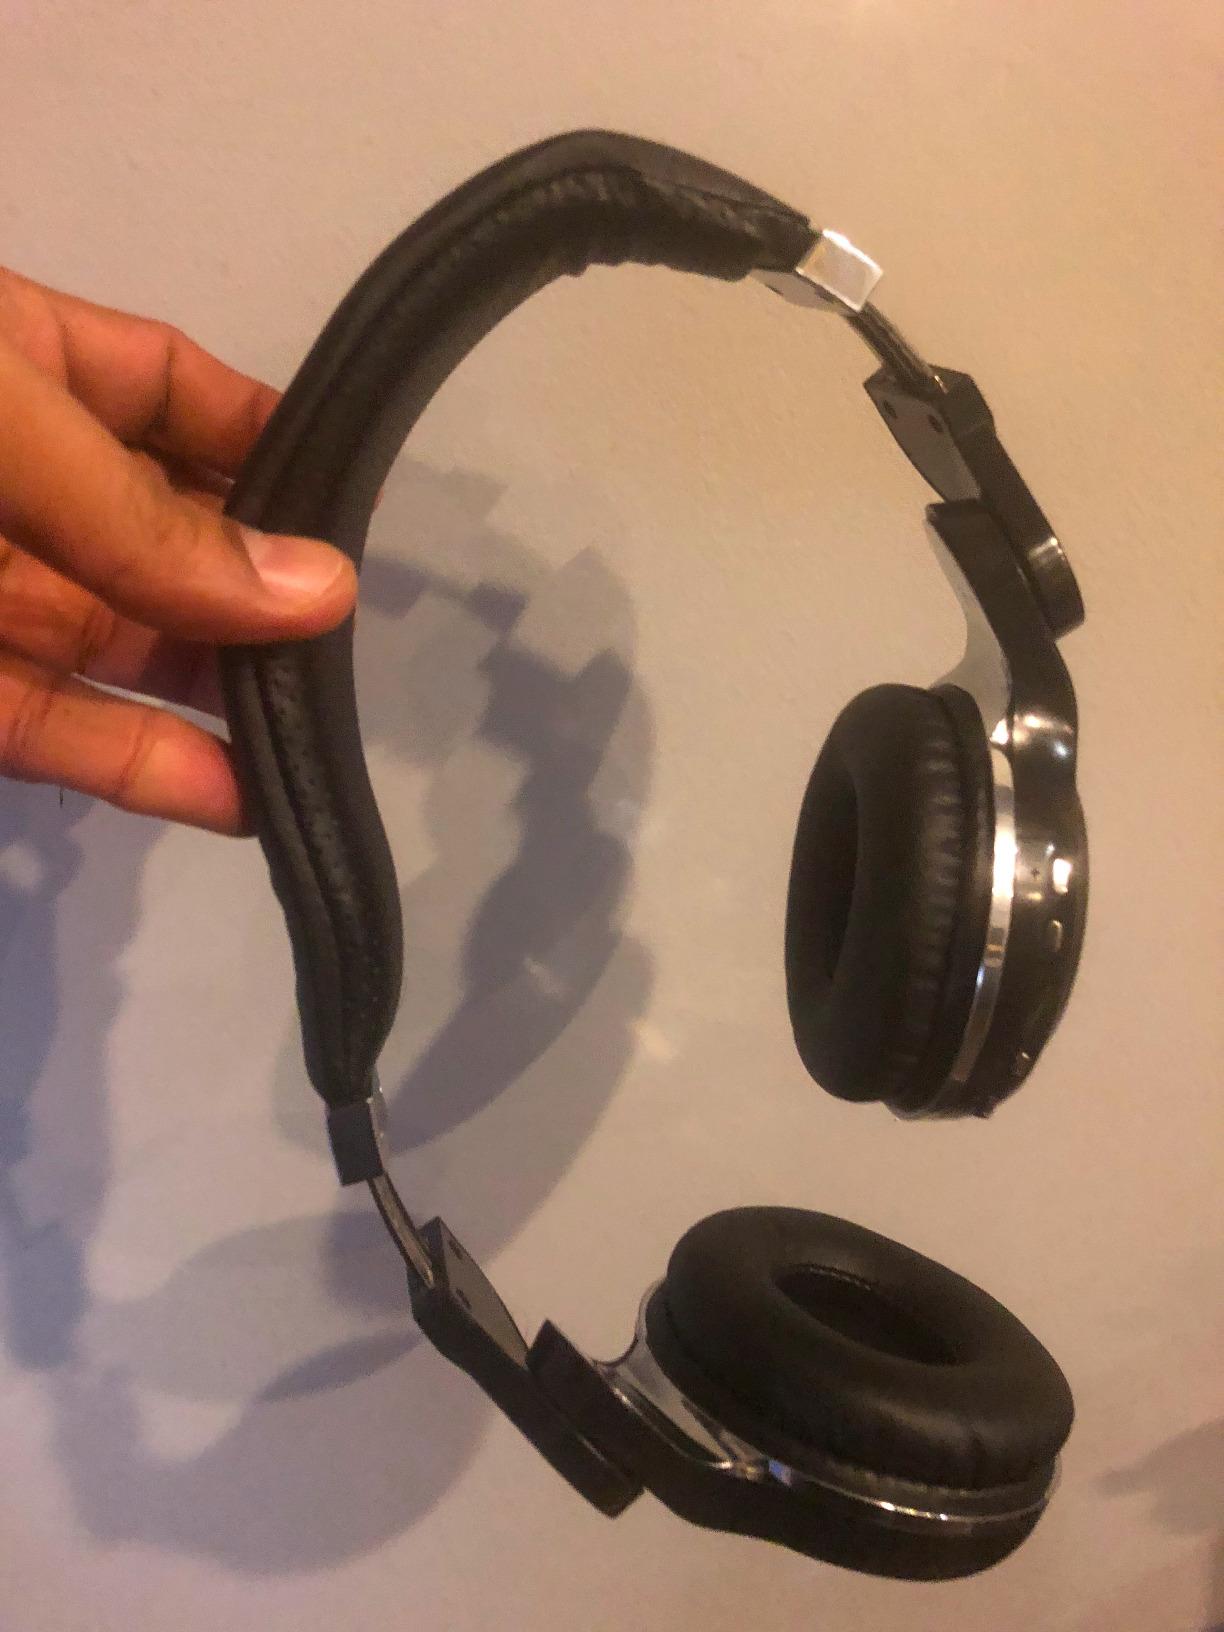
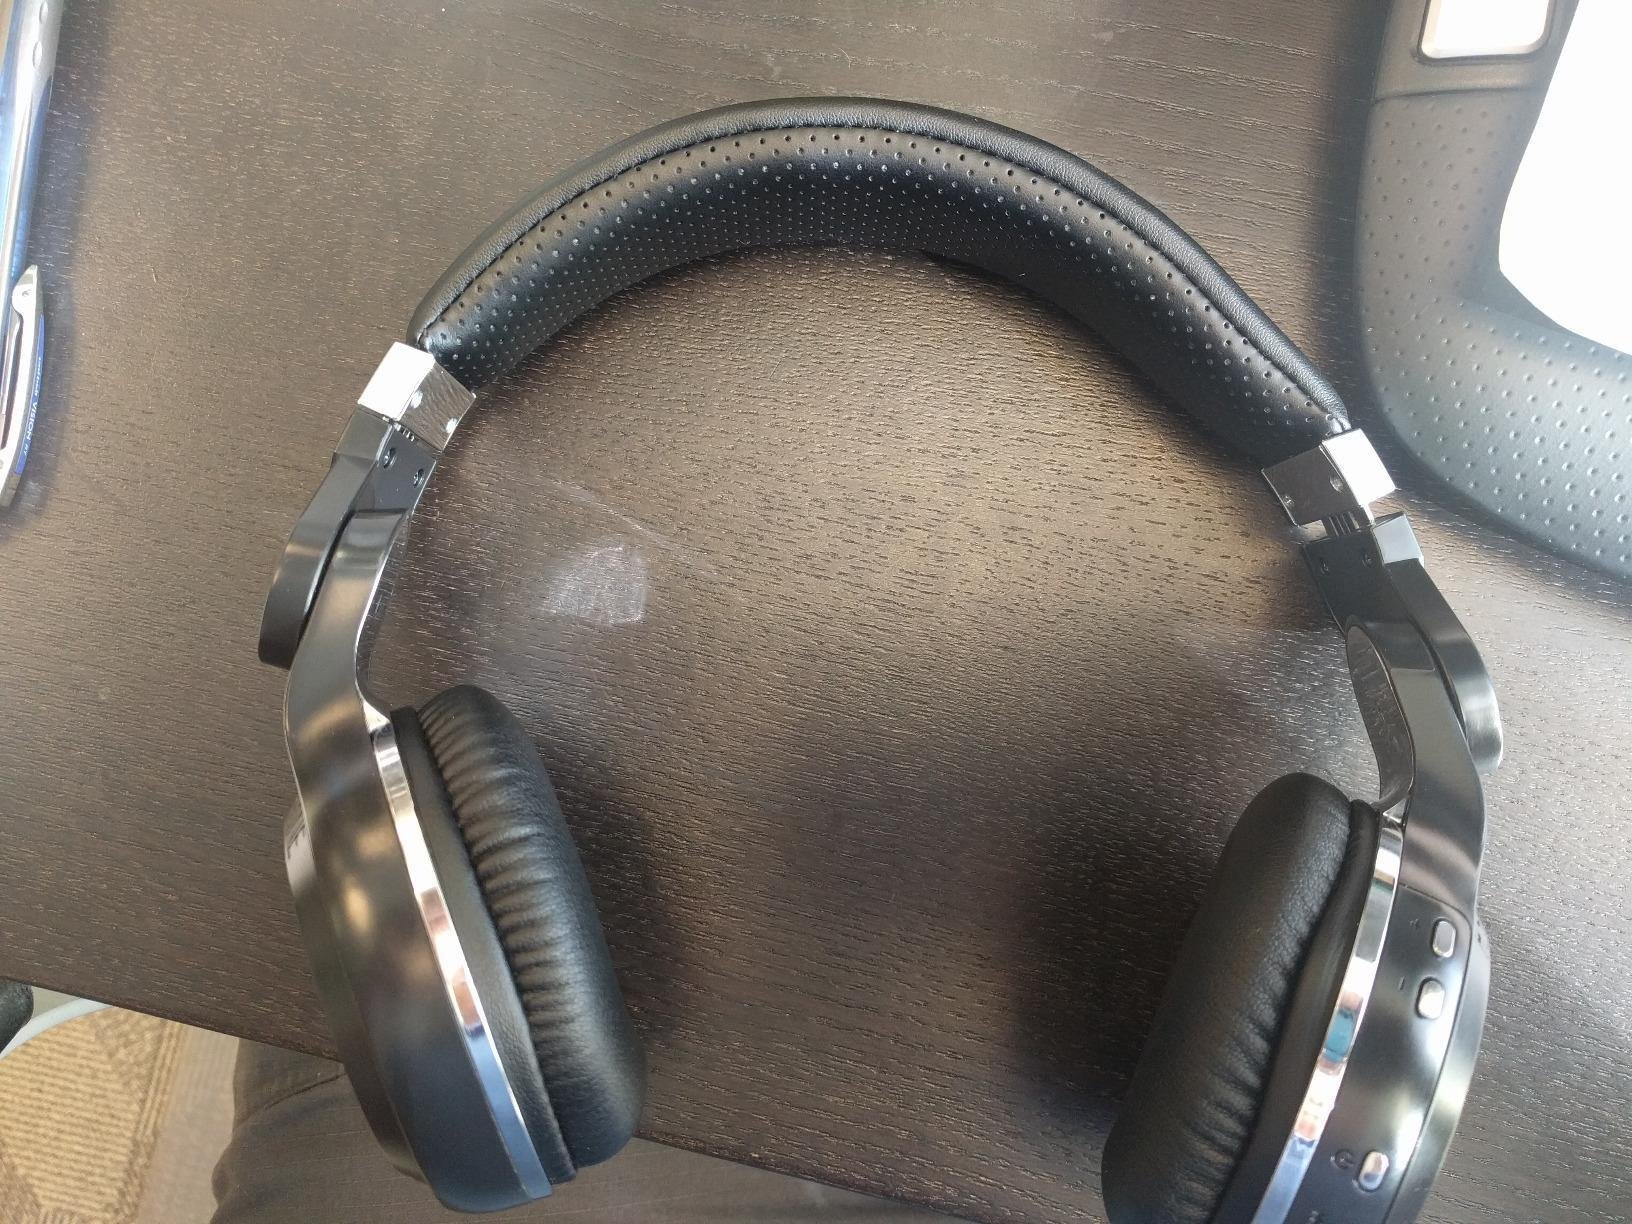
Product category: headphones
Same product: no